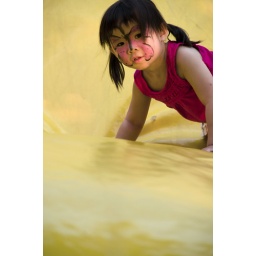
The red dress in the yellow slider